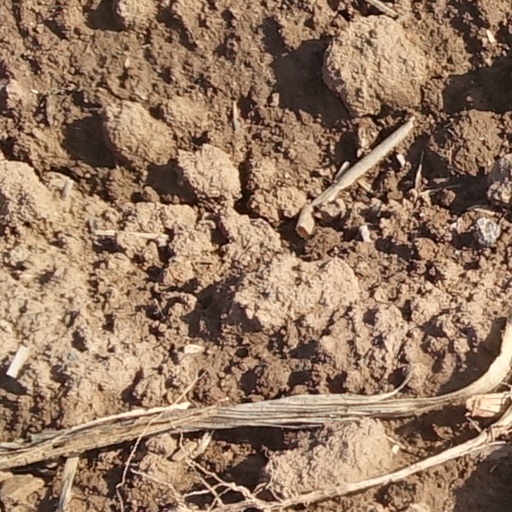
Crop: wheat